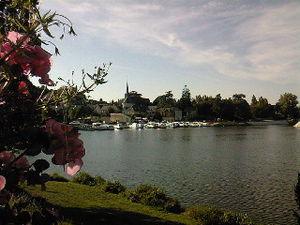
Commune de Grez-Neuville (Maine-et-Loire, France). Village de Neuville vu de celui de Grez
Grez-Neuville est une commune française située dans le département de Maine-et-Loire, en région Pays de la Loire.
La Mayenne est une rivière de l'Ouest de la France se situant dans les deux régions des pays de la Loire - principalement - et la Normandie, dans les trois départements de Maine-et-Loire, Mayenne, Orne. Elle est un affluent constitutif de la Maine, donc un sous-affluent de la Loire, ou un affluent direct de la Loire si l'on considère que la Maine et la Mayenne ne font qu'un, comme le traduit la proximité de leur nom et le fait que le mot Maine soit employé en amont de son confluent avec la Sarthe.